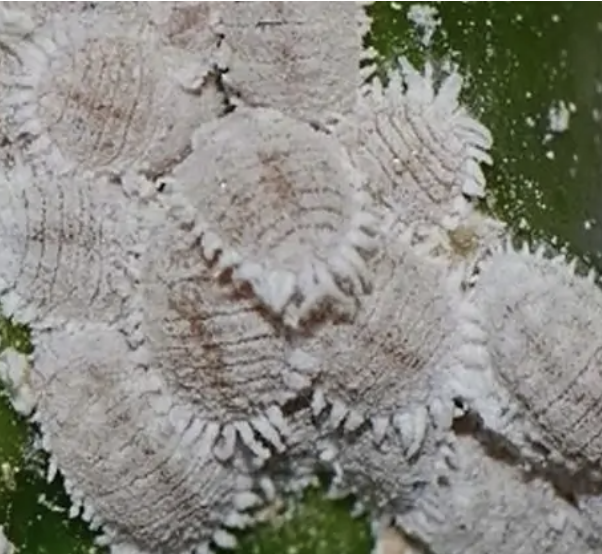
Label: mealybug_infestation